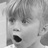
Emotion: surprise